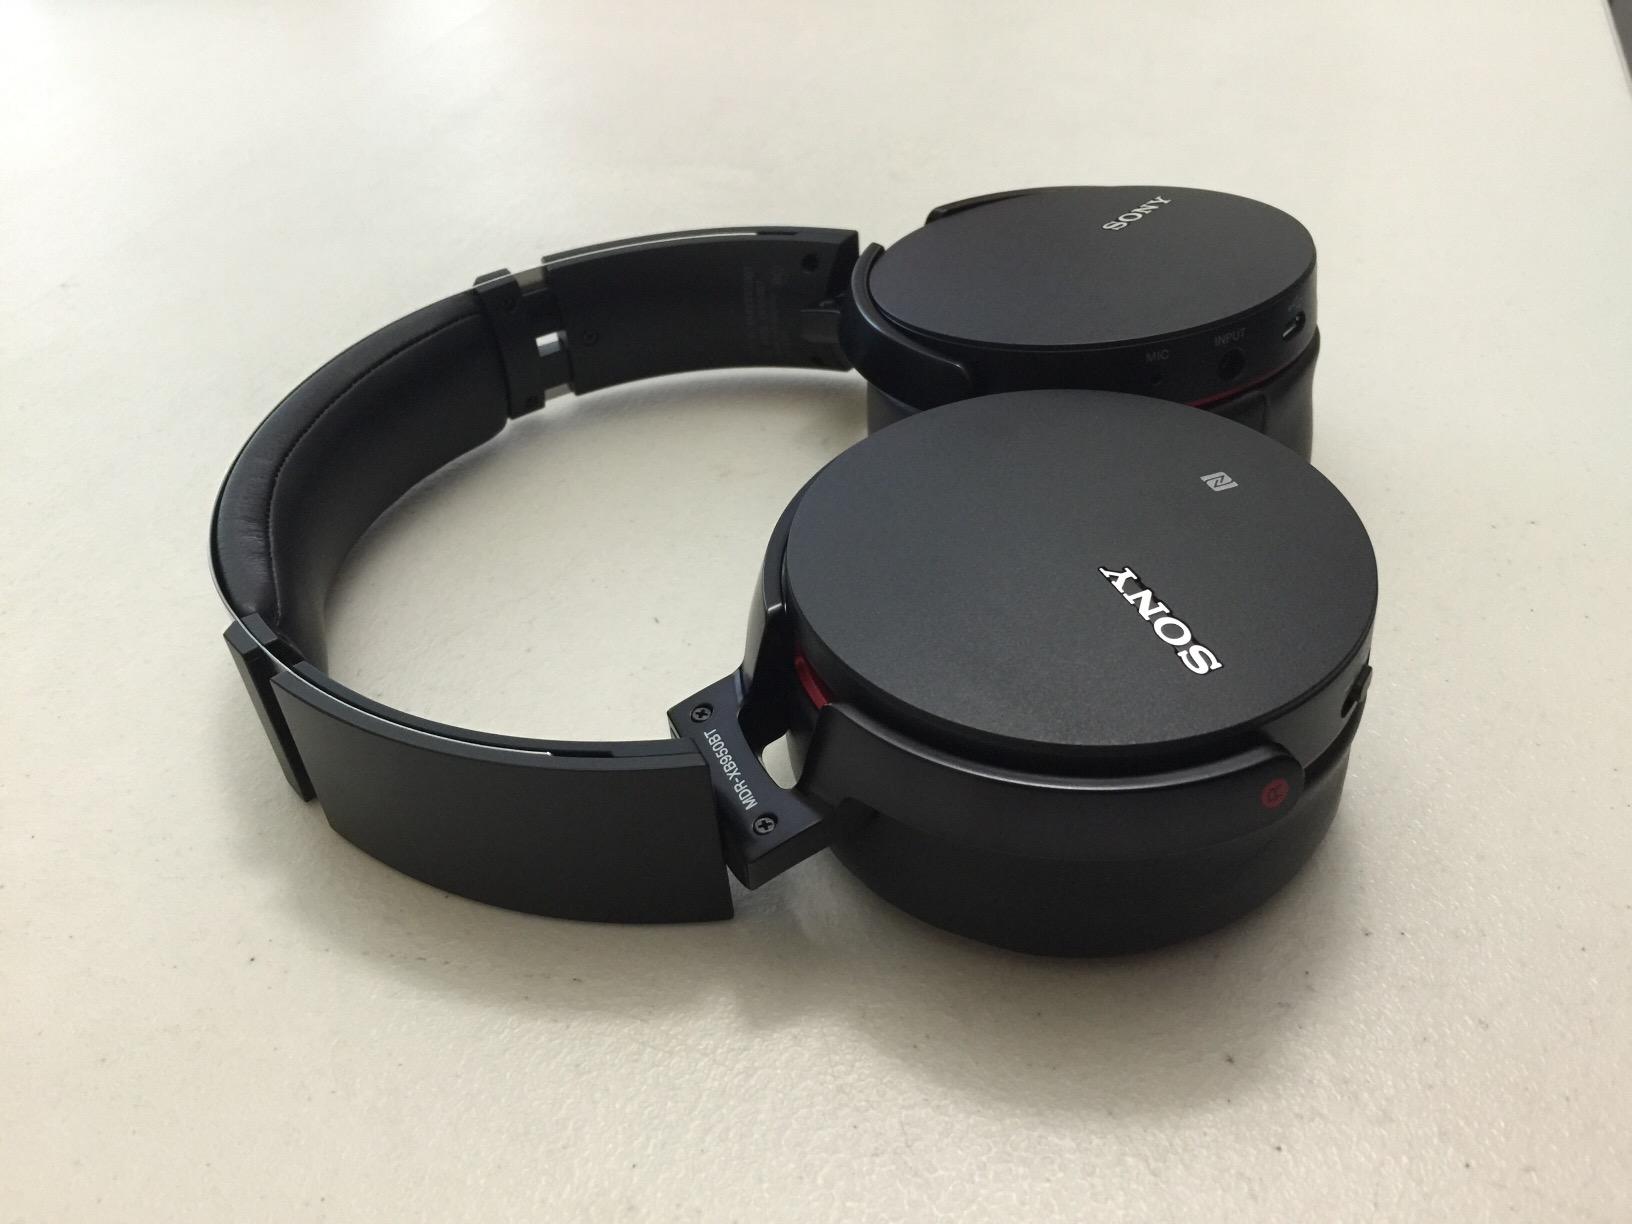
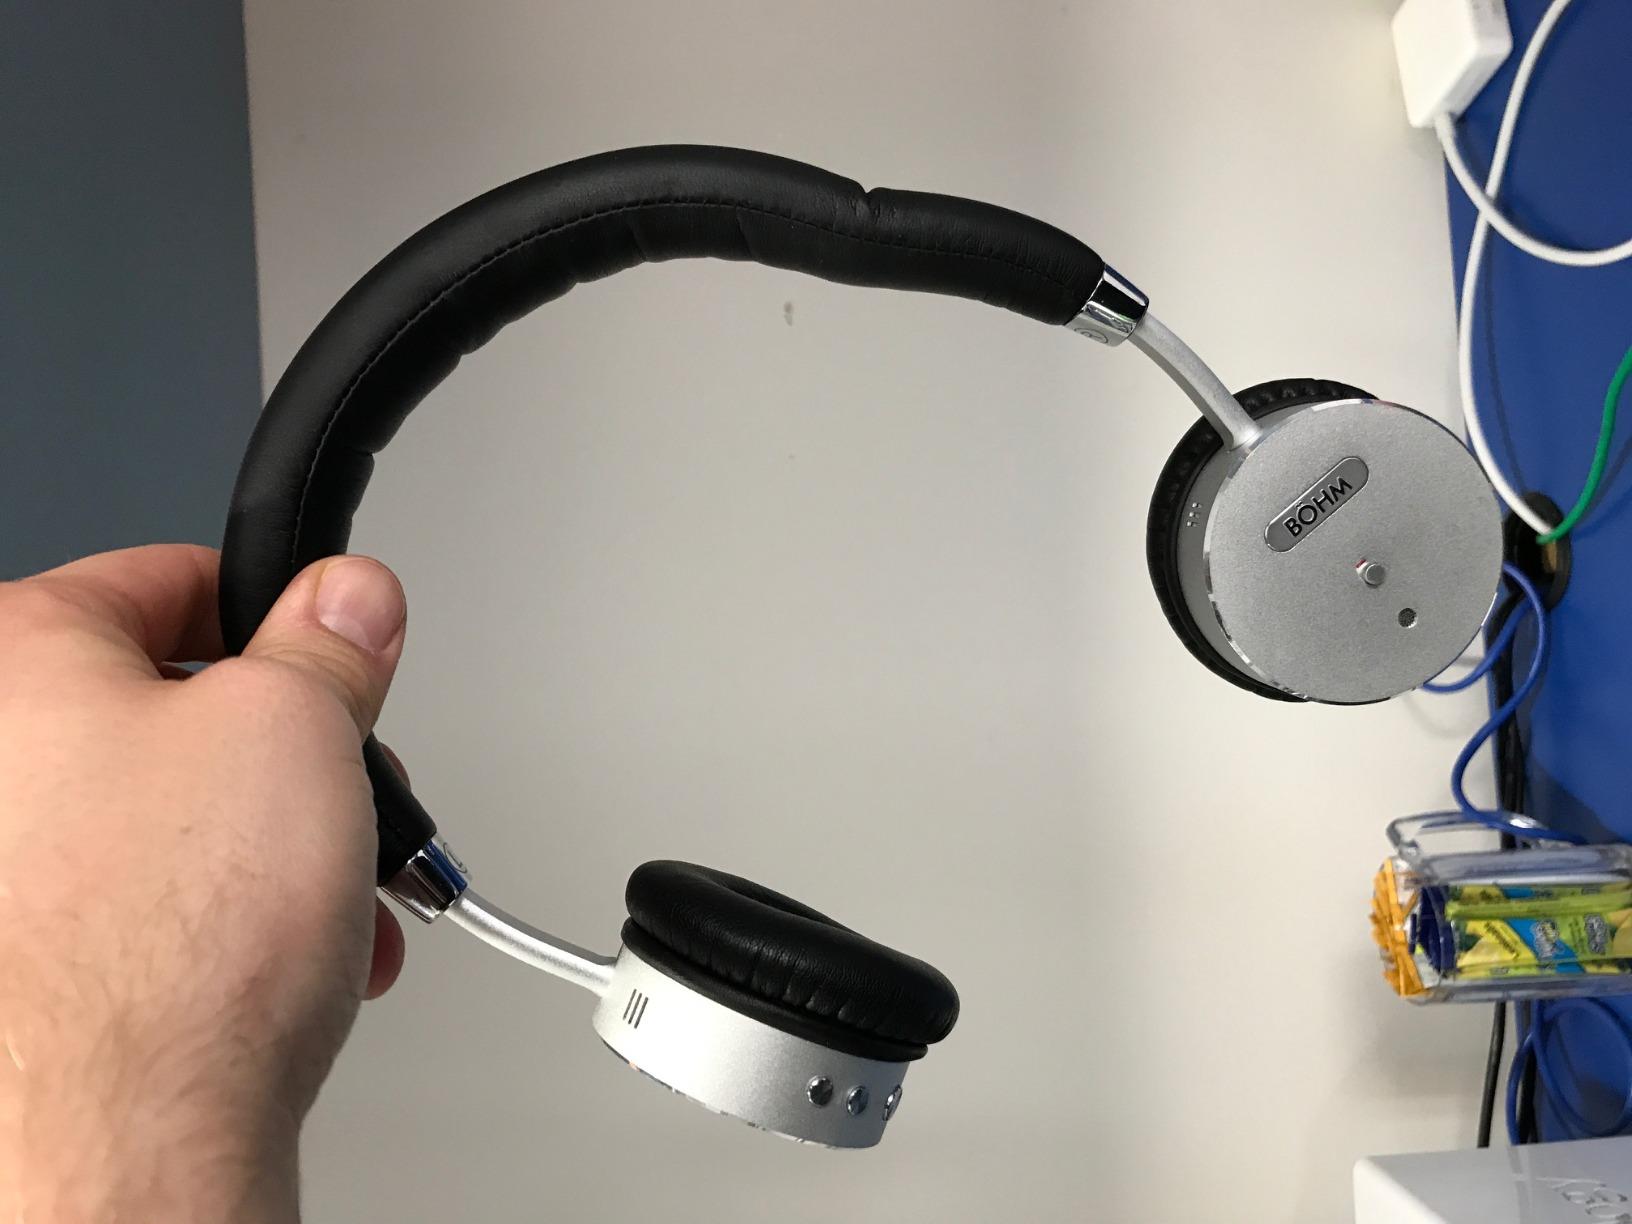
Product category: headphones
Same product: no